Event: Nepal Earthquake
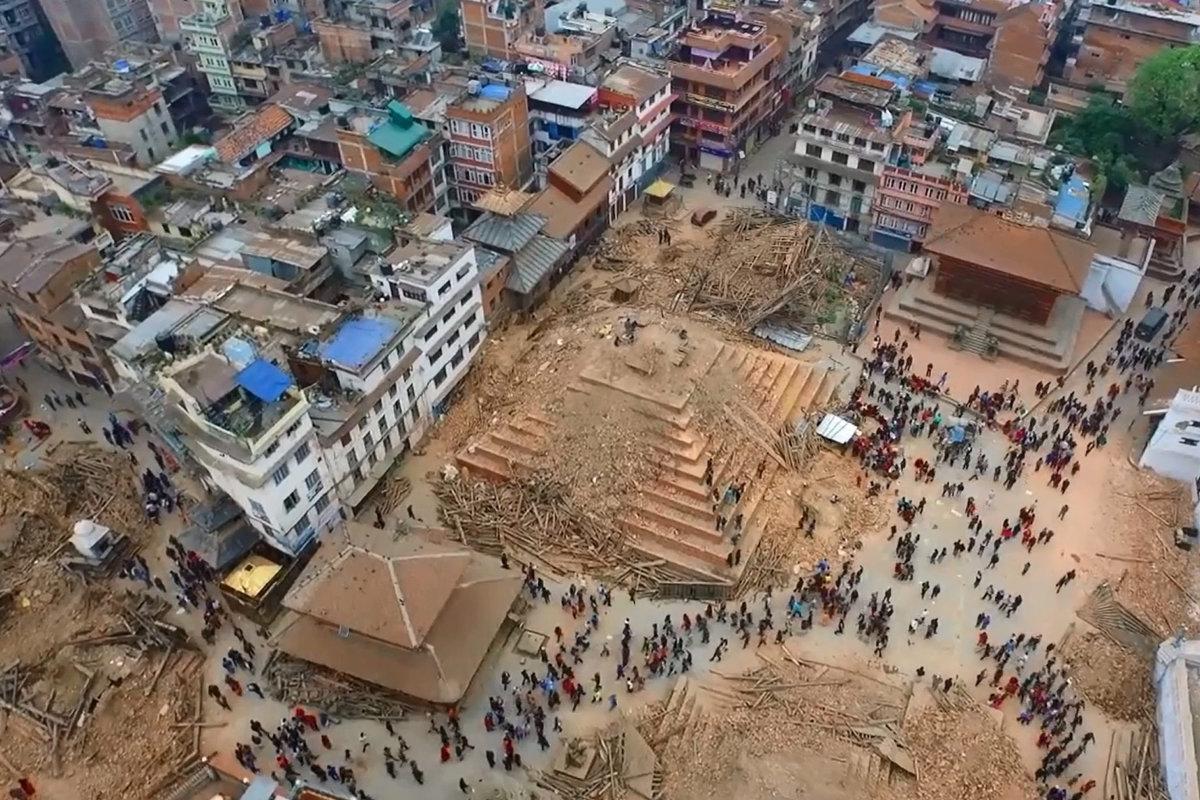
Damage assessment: damage